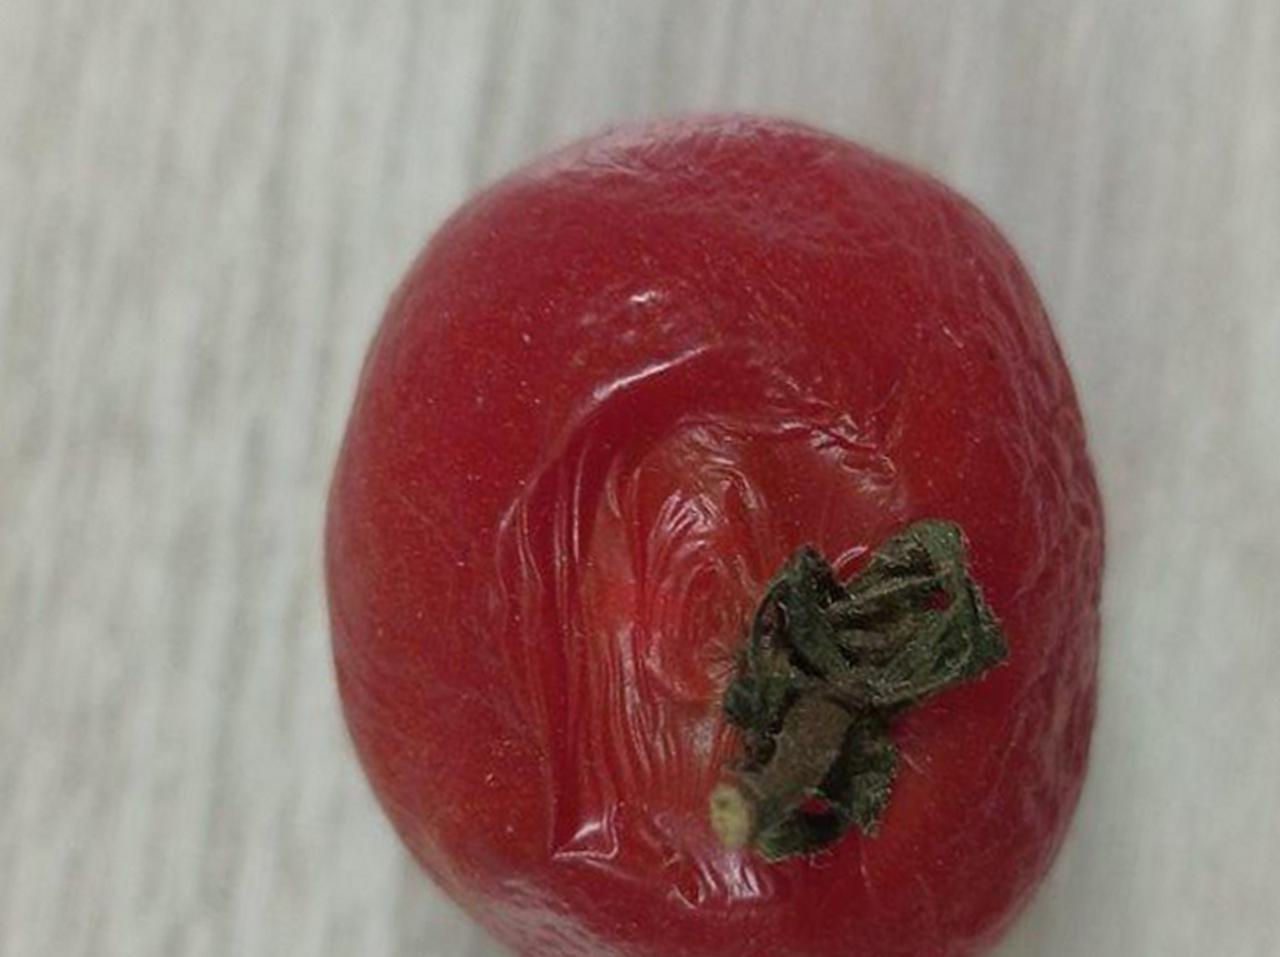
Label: Rotten